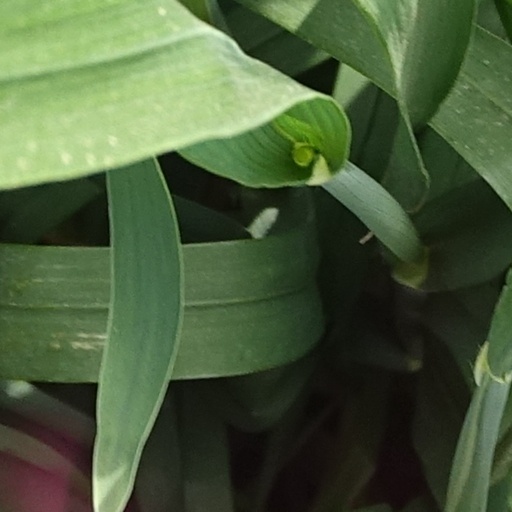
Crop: wheat